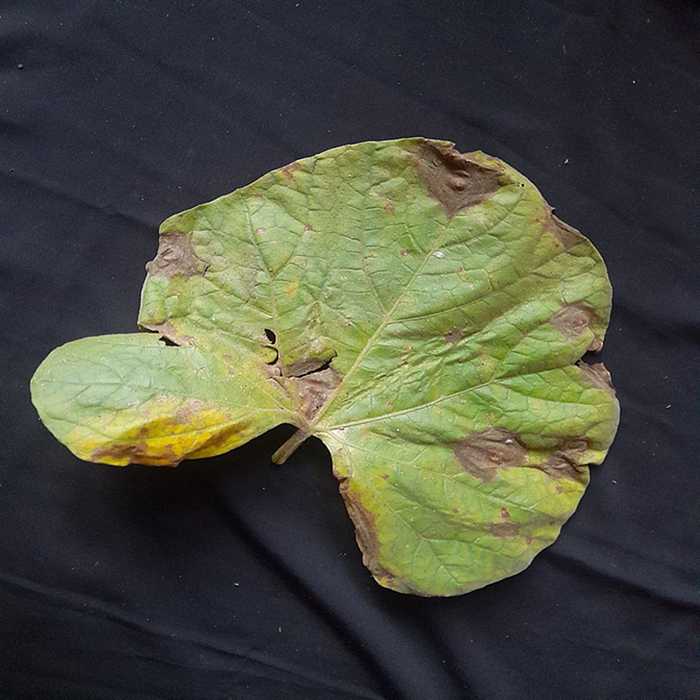
Plant: Bottle gourd
Label: Downey mildew